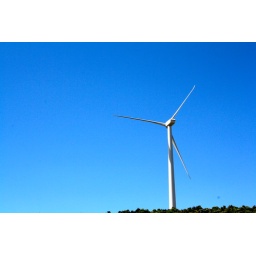
Windmill against blue sky